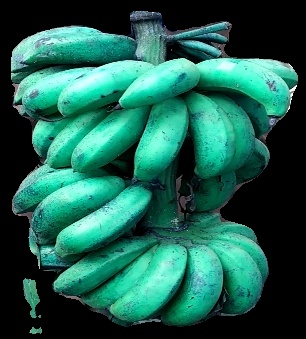
Variety: rasbale
Grade: grade3